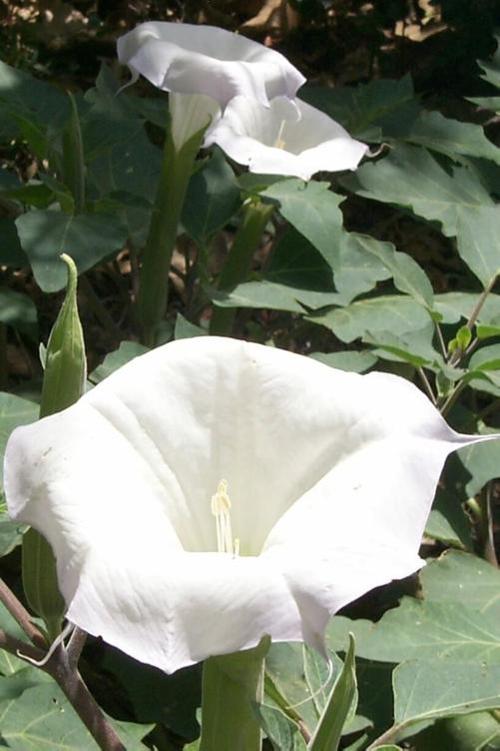
Label: thorn apple